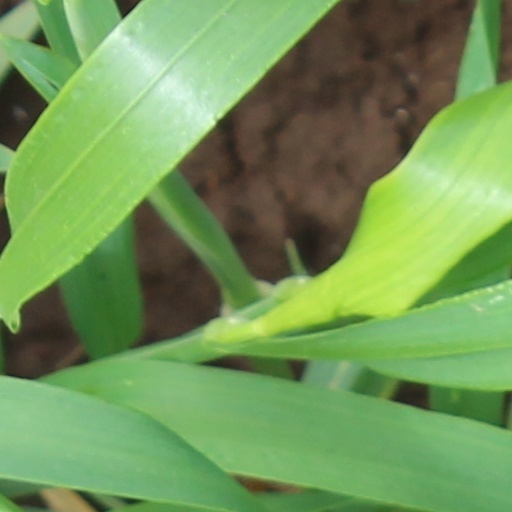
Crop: wheat